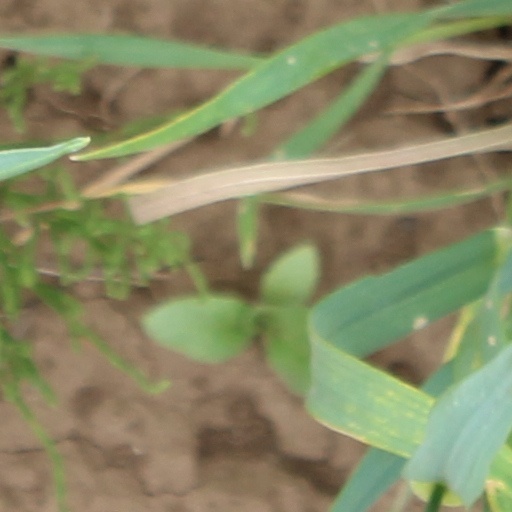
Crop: wheat